Chile national rugby union team

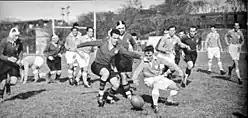
Chile against Los Teros at the 1951 South American Rugby Championship.

By the 1960s Chile saw itself established as a middle contender in South America. Chile were consistently beating sides like Brazil and Uruguay, but couldn't breakthrough against the mighty Argentina. In 1966, Chile received the Springboks, their first test against a SANZAR side, but lost 72 to 0. During the 1970s Chile didn't play any non-South American competition; for the most part Chile were finishing second or third in South America, usually beating Brazil and newcomers Paraguay, and dog fighting for second against Uruguay. In the 1980s, former coach of France Jean-Pierre Juanchich took over administration of rugby in Chile, which led to better promotion, awareness, and improvement in Chilean rugby. In 1989, a proper governing body for rugby in South America, CONSUR, was formed.